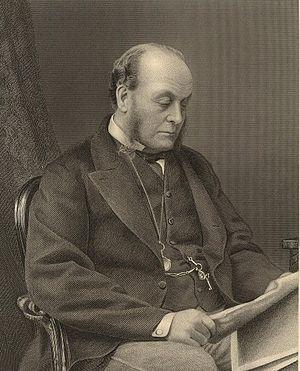
Le secrétaire d'État à l'Inde est, au sein du gouvernement du Royaume-Uni, le ministre chargé du bureau de l'Inde et responsable du gouvernement du Raj britannique, de la Birmanie britannique et de l'Aden lorsque ces territoires font partie de l'empire britannique.
Gathorne Gathorne-Hardy, 1ᵉʳ comte de Cranbrook, connu sous le nom de Gathorne Hardy jusqu'en 1878, est un éminent politicien conservateur britannique, et un anglican modéré. Il occupe des fonctions dans tous les gouvernements conservateurs entre 1858 et 1892 et est notamment ministre de l'Intérieur de 1867 à 1868 et secrétaire d'État à la Guerre de 1874 à 1878.
Toutes les formes possibles doivent être trouvables quelque part